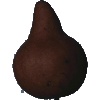
Label: pear_kaiser